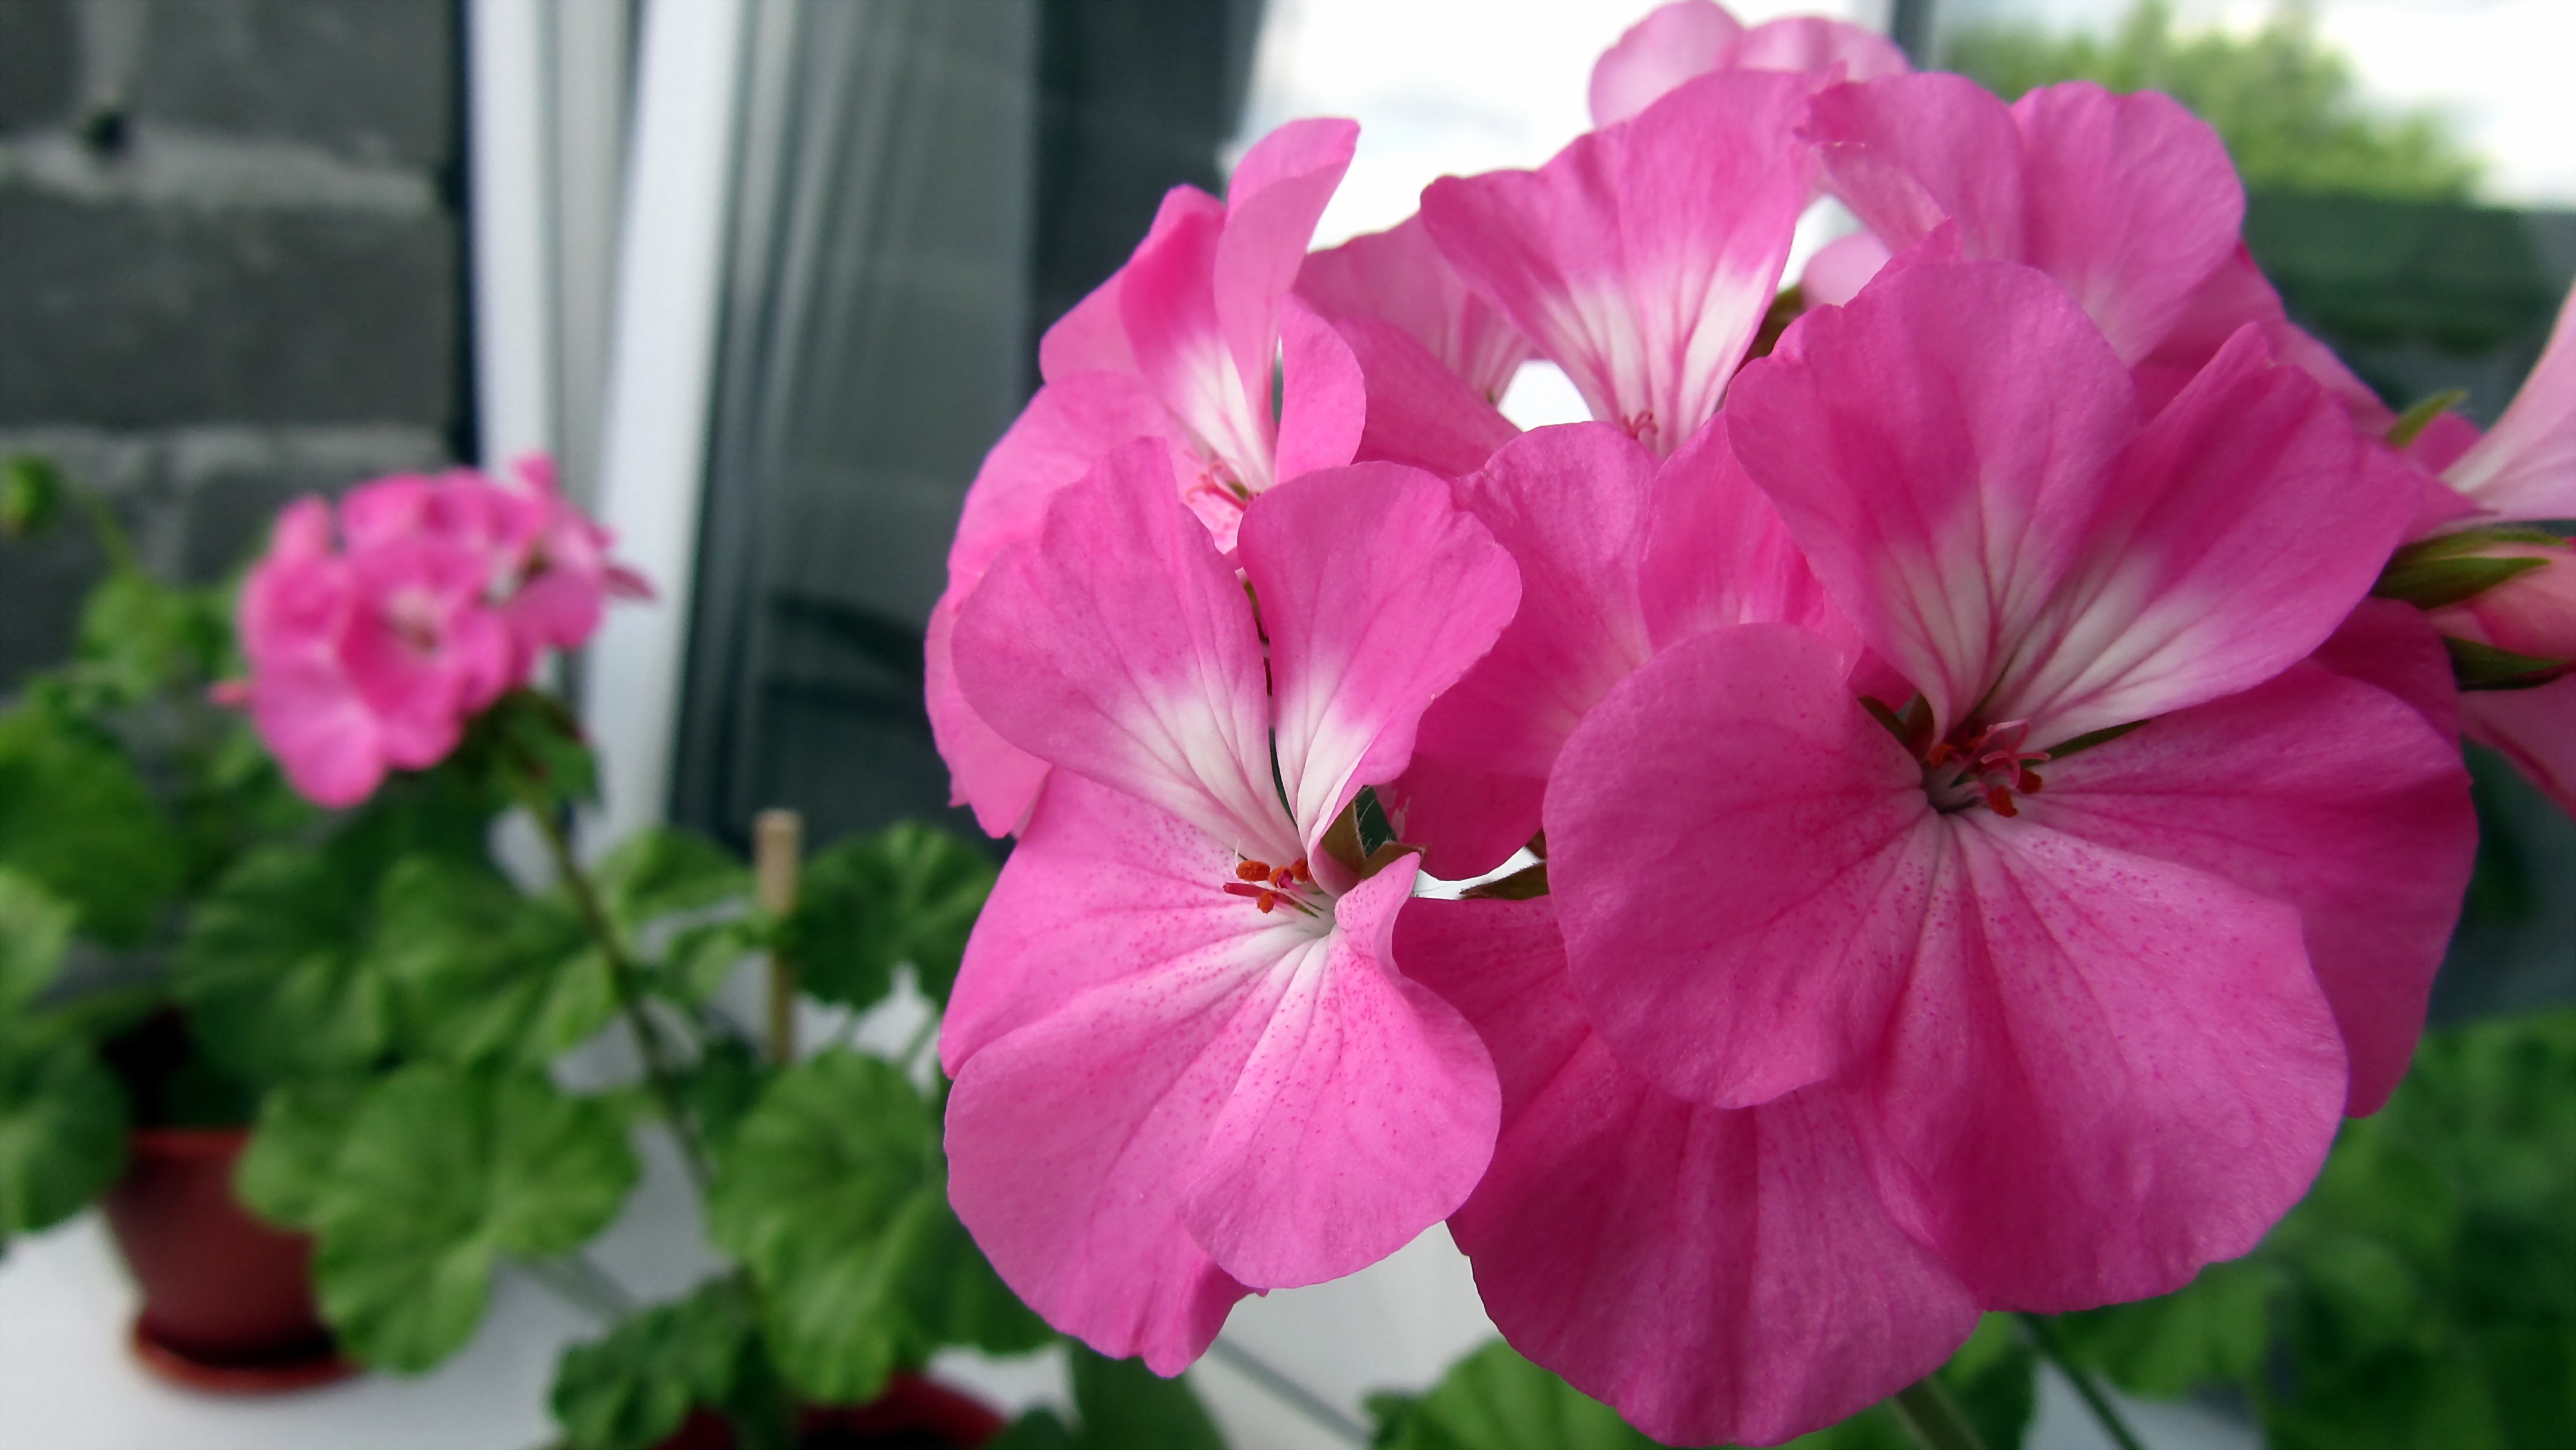
nature, plant, flower, petal, summer, macro, pink, flora, flowers, geranium, macro photography, flowering plant, annual plant, land plant, geraniales, petun